McNab dog

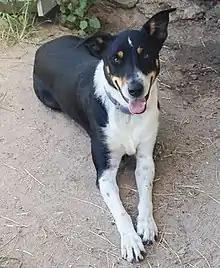
Tricolor McNab Shepherd

McNabs are hardy dogs with no breed specific health problems. Their average life span is 13–15 years.